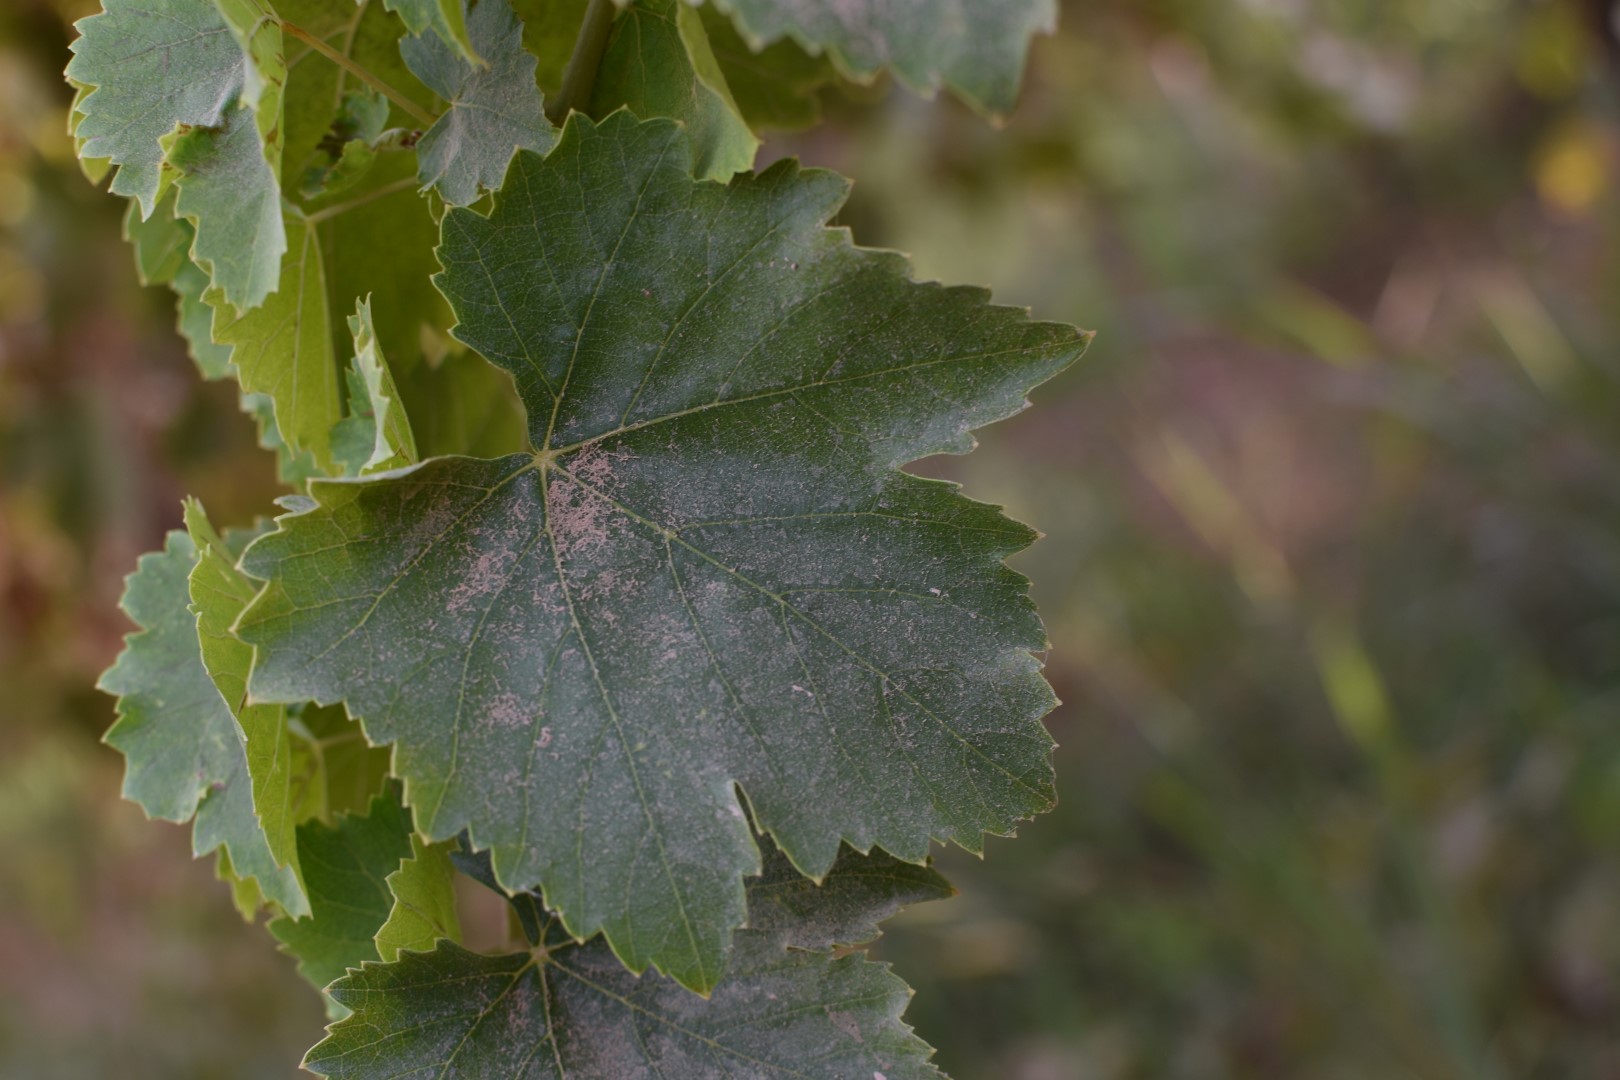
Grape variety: Thompson Seedless